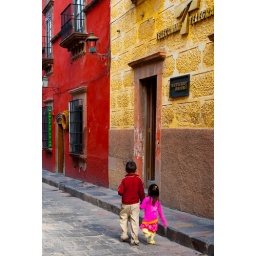
A little boy holds his sisters hand while walking to the Jardin in San Miguel de Allende, Mexico